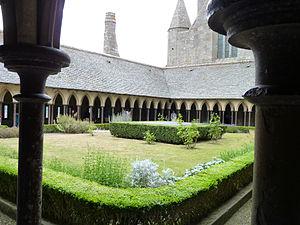
Abbaye